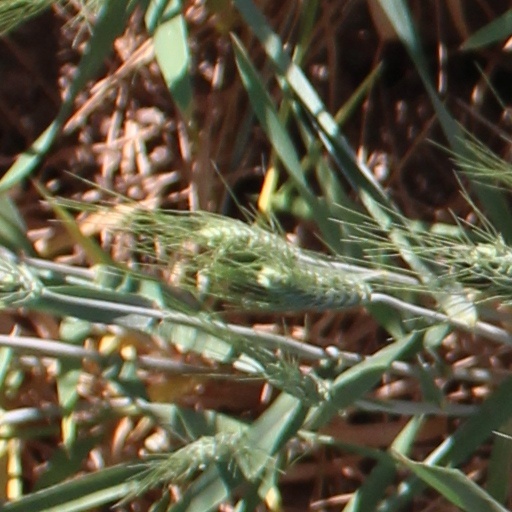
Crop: wheat